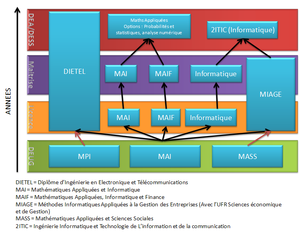
Un diagramme résumant l'offre de formation de l'université Gaston Berger, L'UFR SAT de Saint-Louis
L'université Gaston Berger est une université du Sénégal située à Saint-Louis.